Baba Budangiri

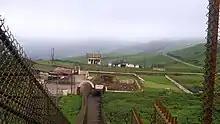
View of Baba Budan Dargah and Datta Peeta

The Baba Budangiri shrine is shrine named after the Sufi saint Baba Budan, who is revered by both Muslims and Hindus. Its origin appears to be a syncretization of reverence for an 11th-century Sufi, Dada Hayath (Abdul Azeez Macci); for the 17th-century Sufi Baba Budan, said to have brought coffee to India; and for Dattatreya, an incarnation of Shiva (or of Brahma, Shiva and Vishnu). It has been controversial due to political and religious tension over its status as a syncretic shrine.